R706 road (Ireland)

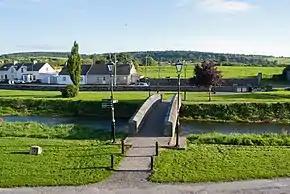
Clashawley River in Fethard with R706 in background

The R706 road is a regional road in Ireland. It travels from the R689 road in Fethard, County Tipperary to the R680 road in County Waterford, just south of the River Suir and the village of Kilsheelan. The road is long.